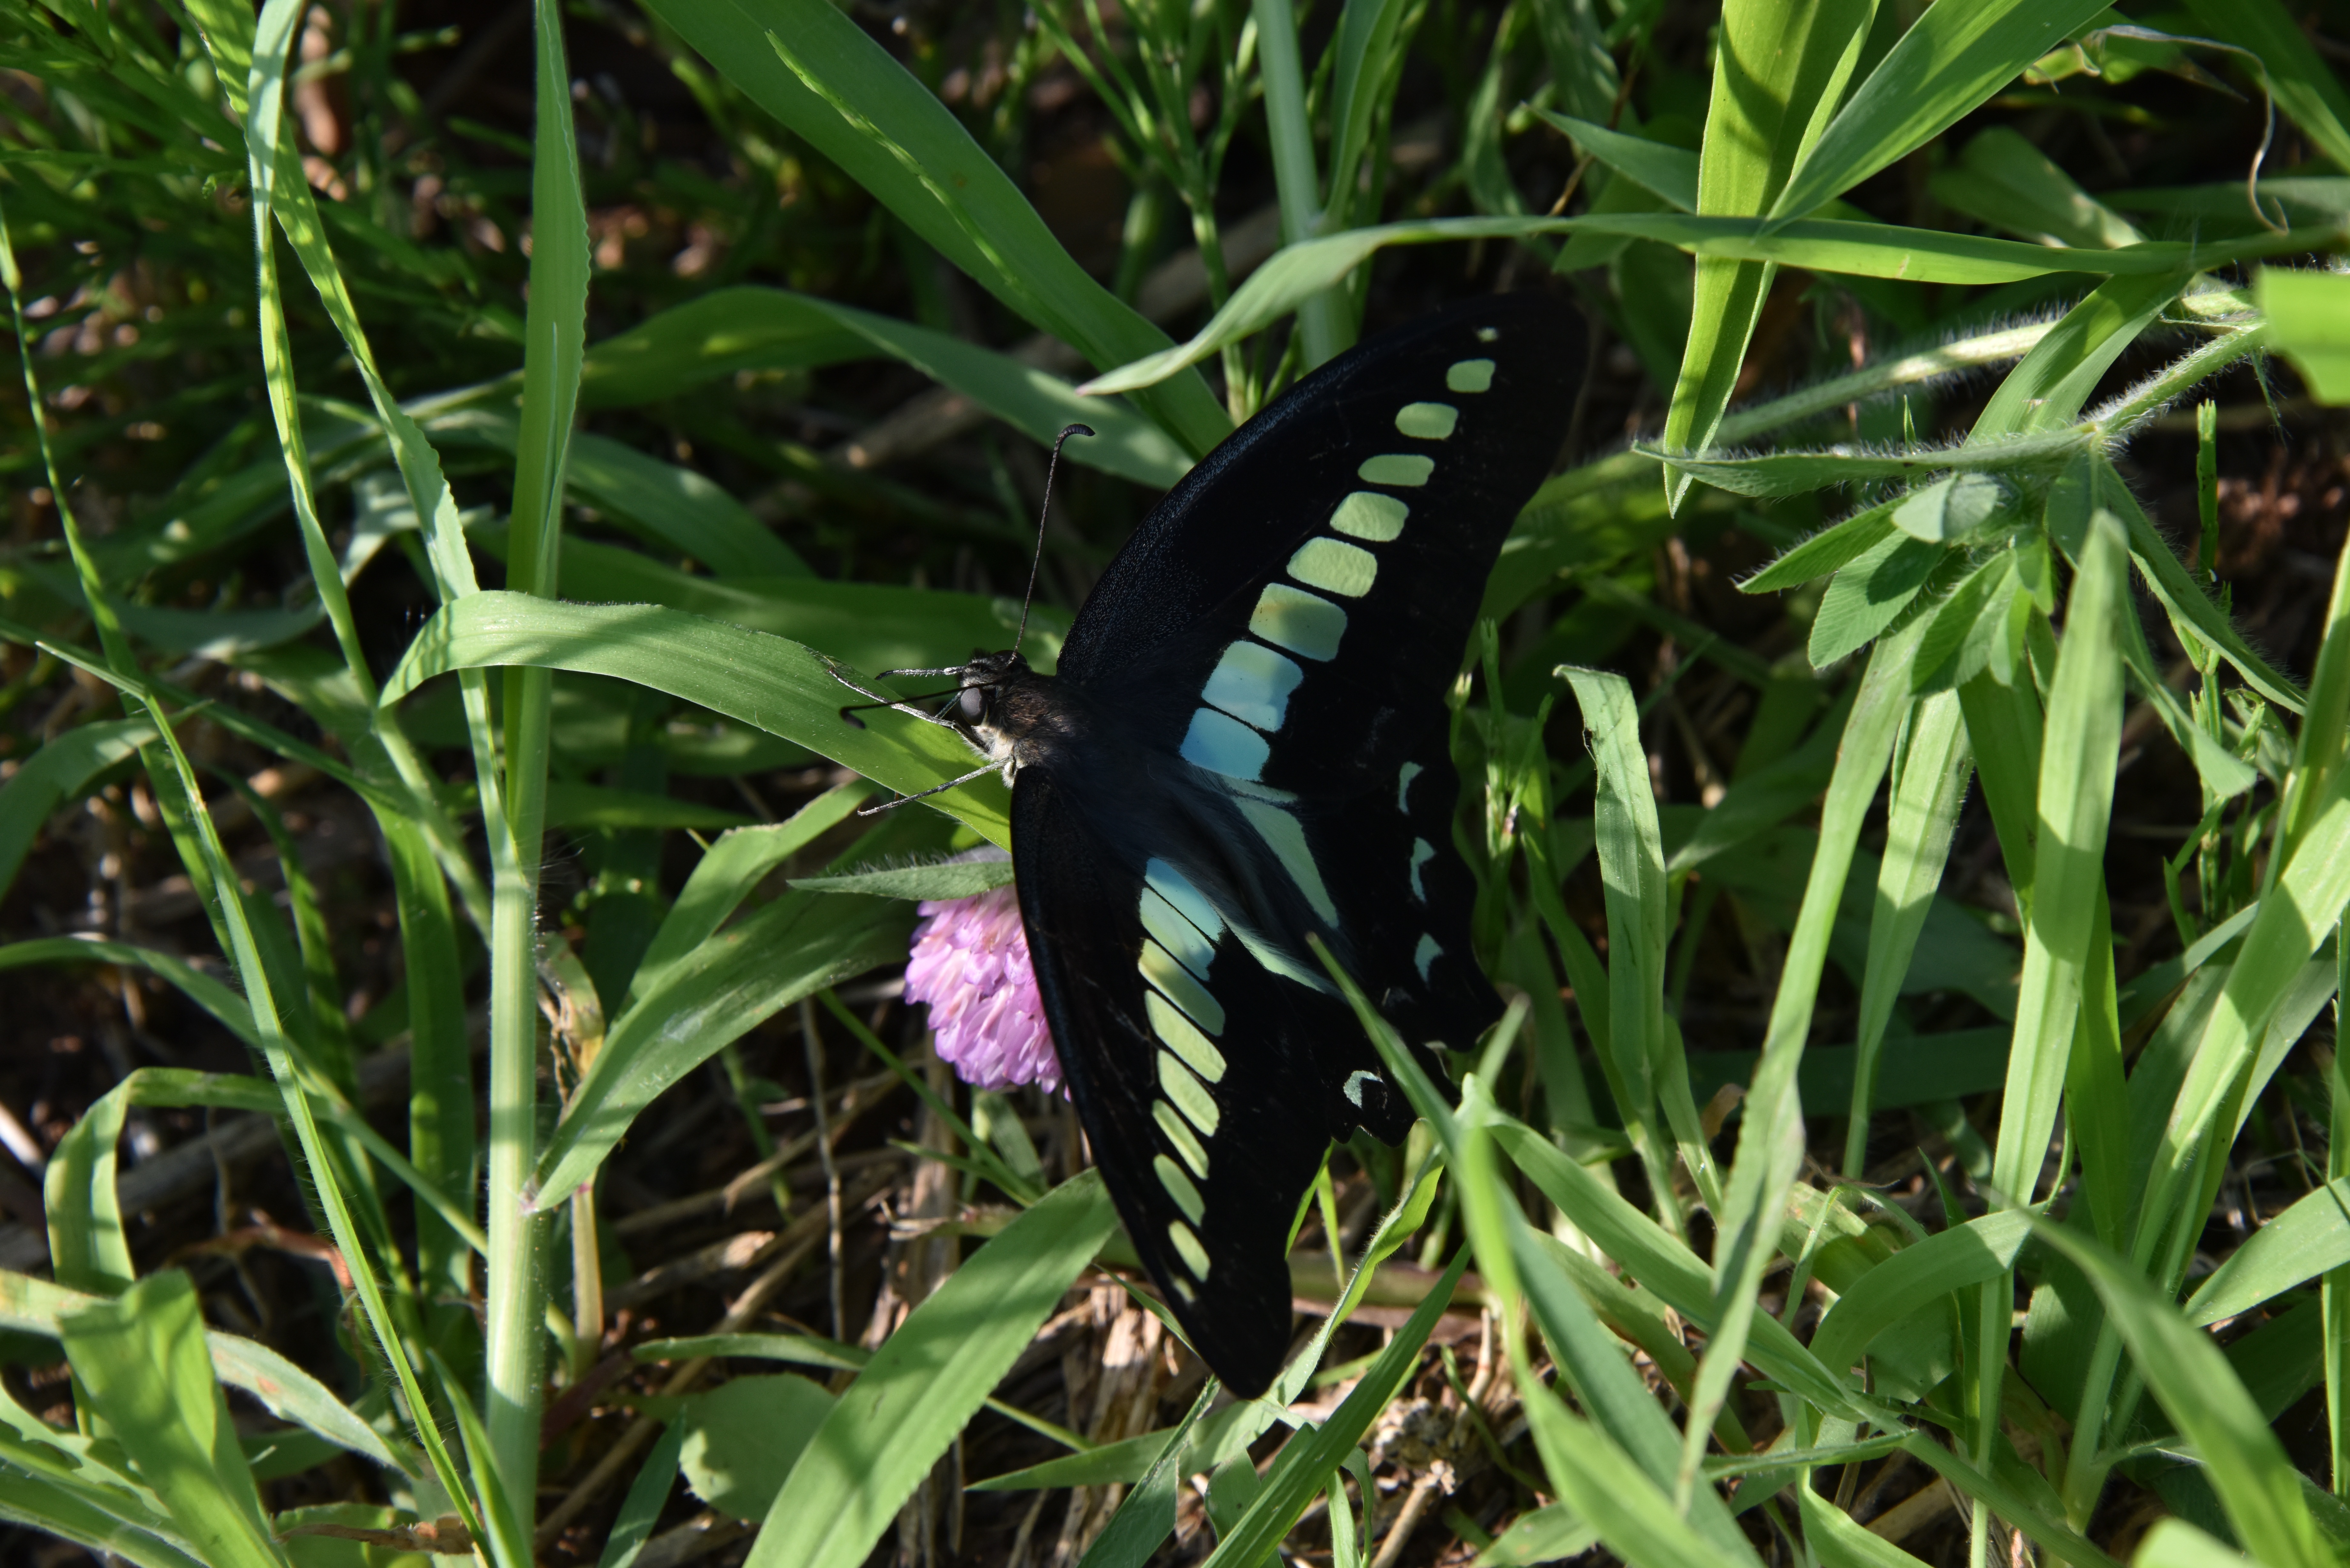
grass, lawn, flower, green, insect, natural, bug, botany, butterfly, fauna, invertebrate, pollinator, black wings, moths and butterflies